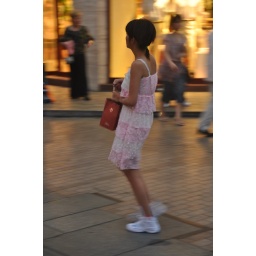
Girl in the pink dress